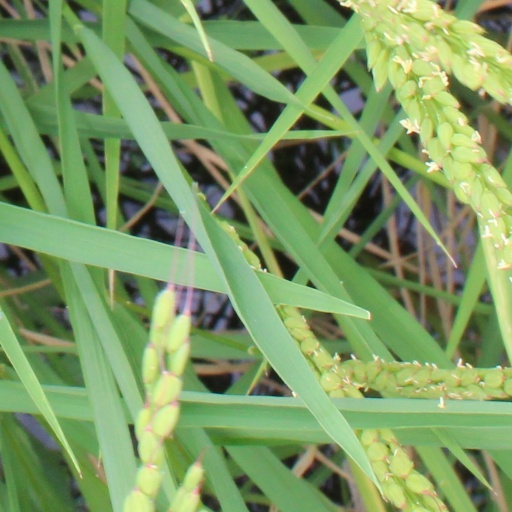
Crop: rice